La Pachanga (film)

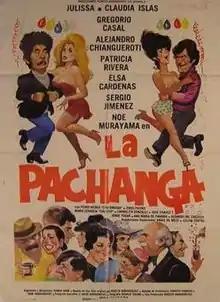
Mexican theatrical release poster

La Pachanga ("The Party") is a 1981 Mexican comedy film, directed by José Estrada. The film received three Ariel Awards in 1983: Best Director, Best Editing and Best Art Direction.